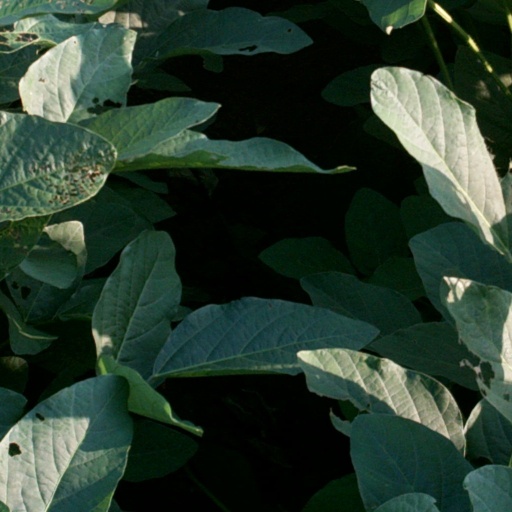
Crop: soybean